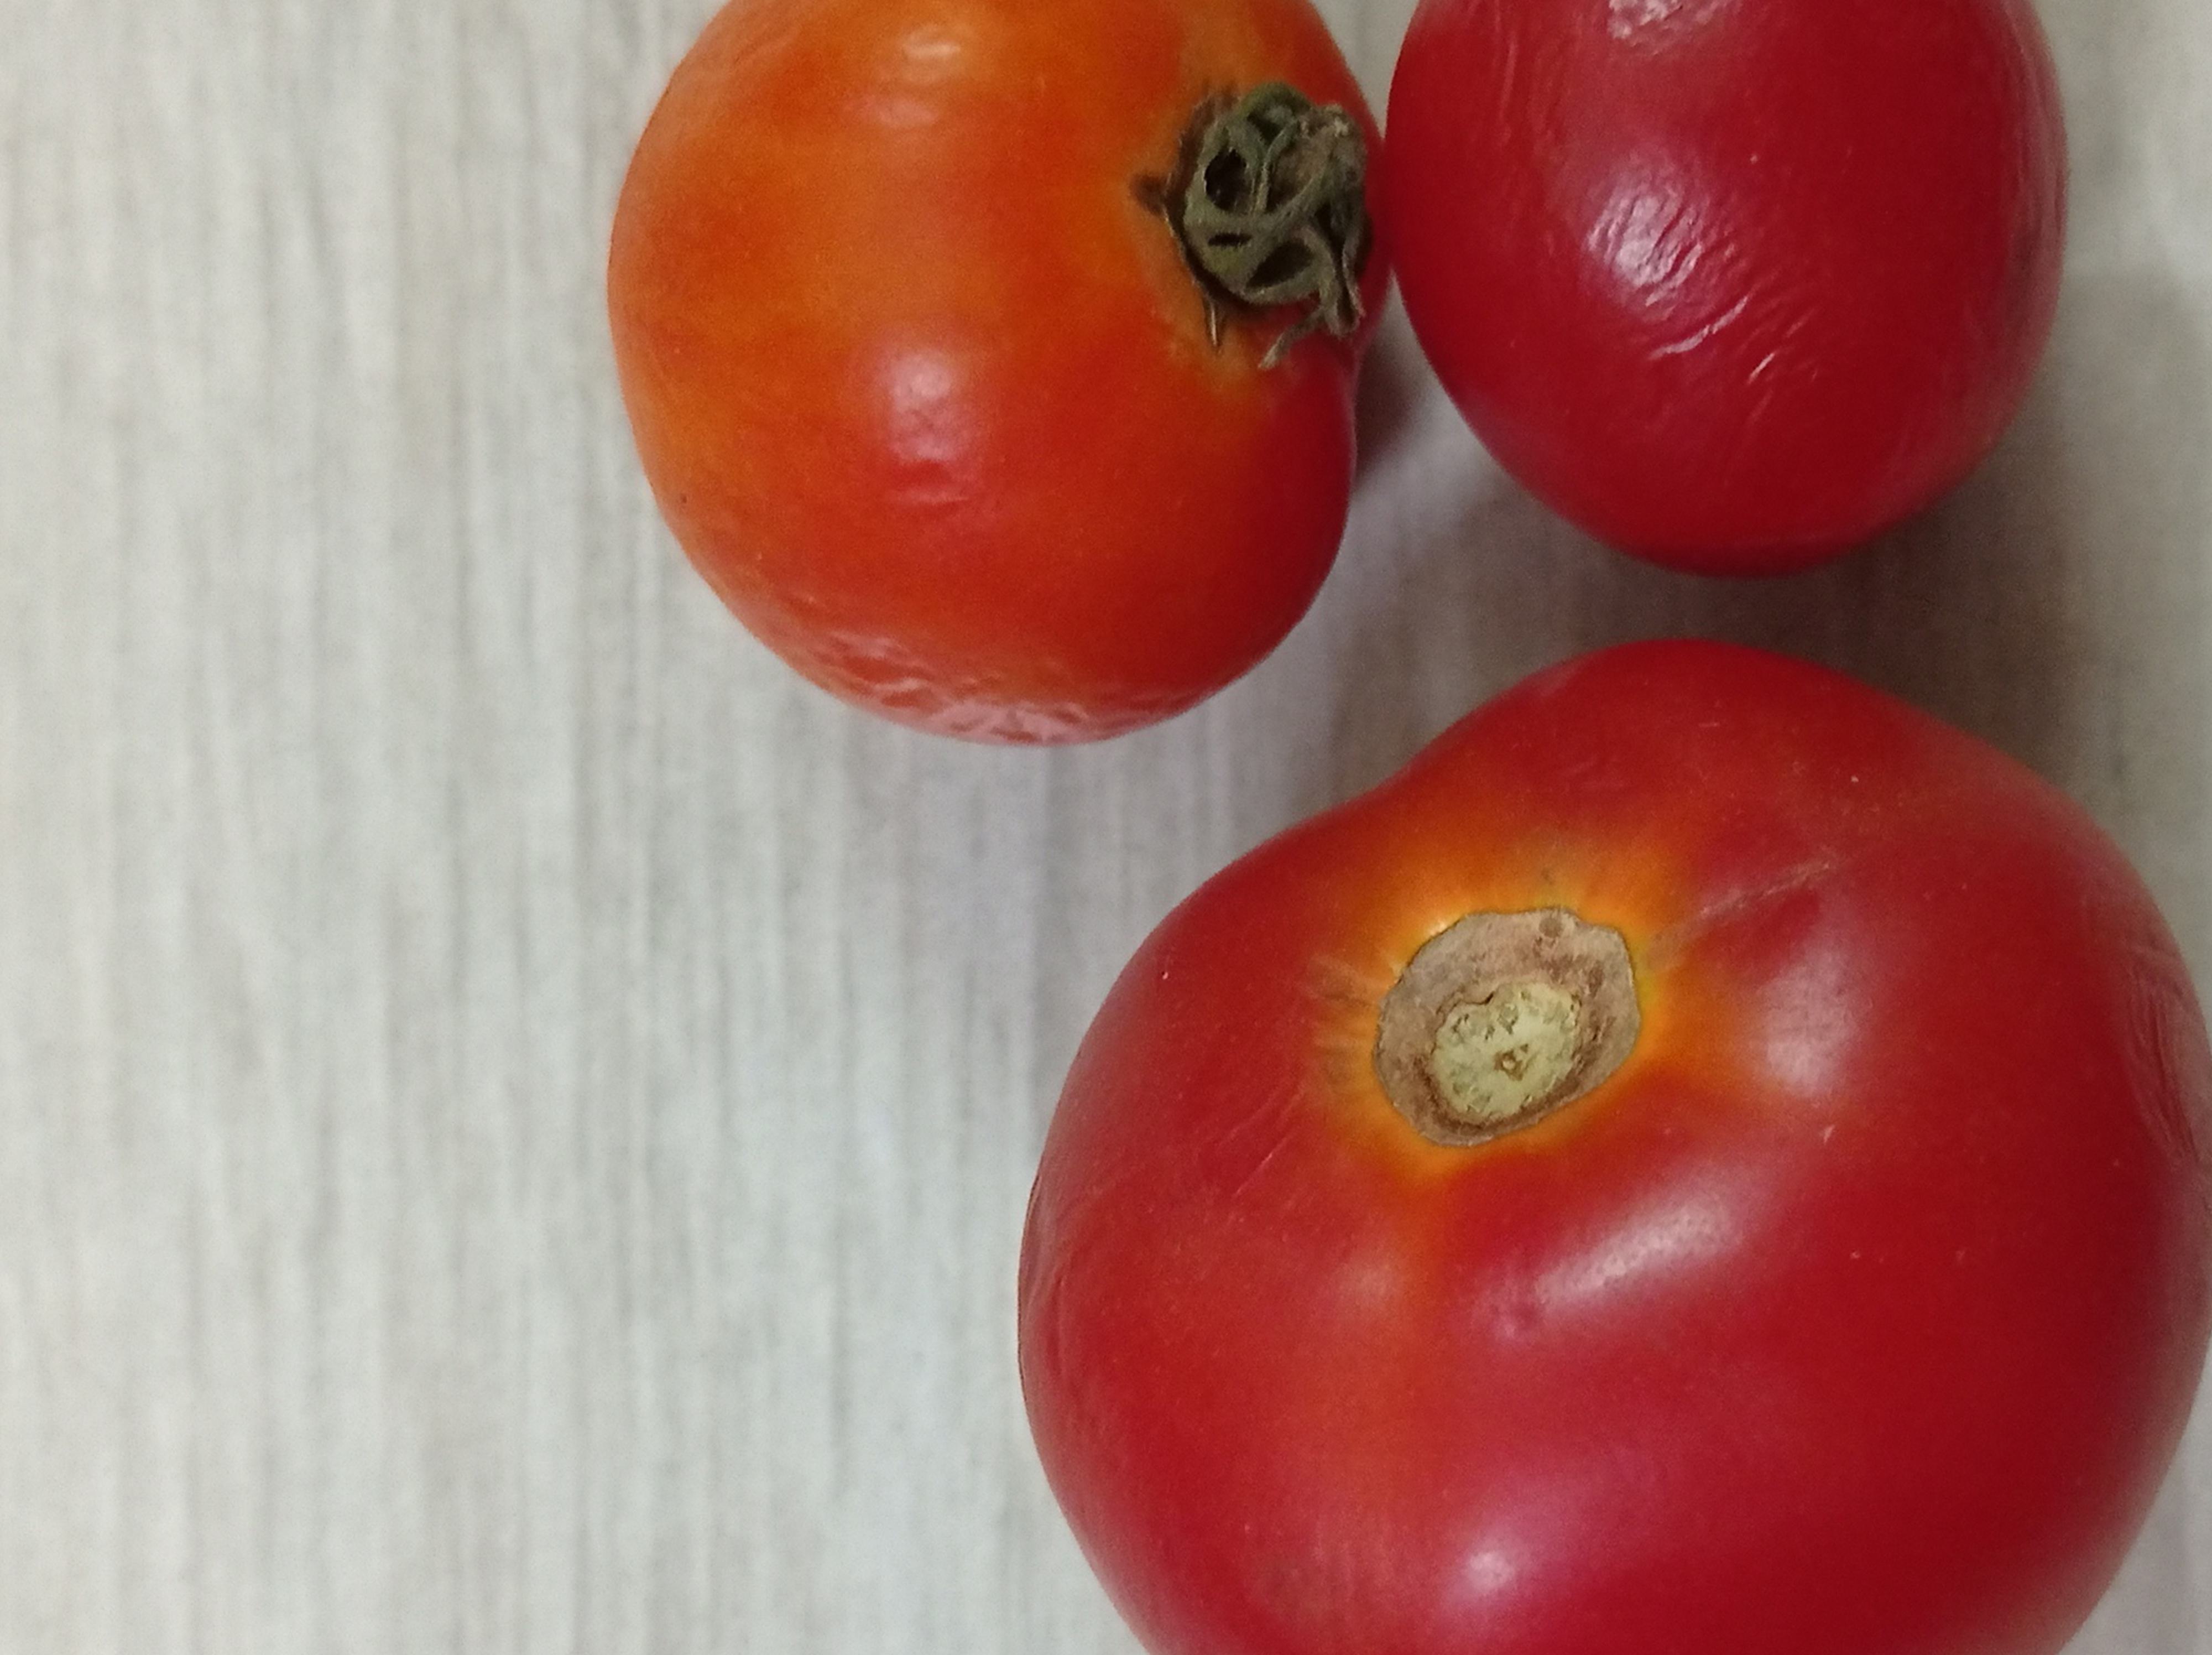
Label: Fresh